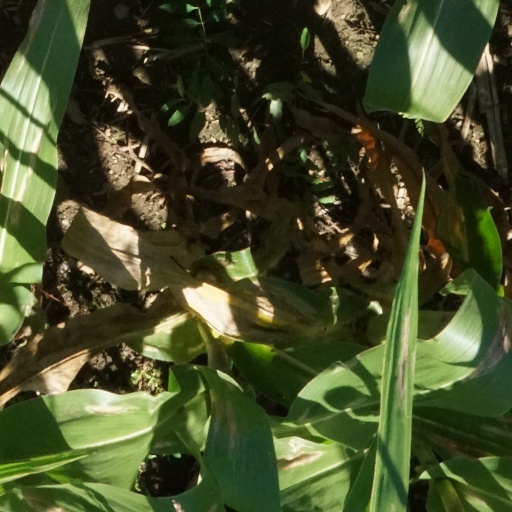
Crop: maize; corn